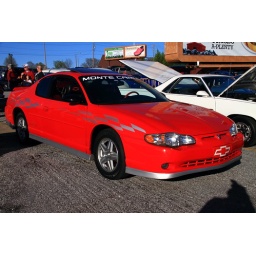
Monte Carlo pace car in red